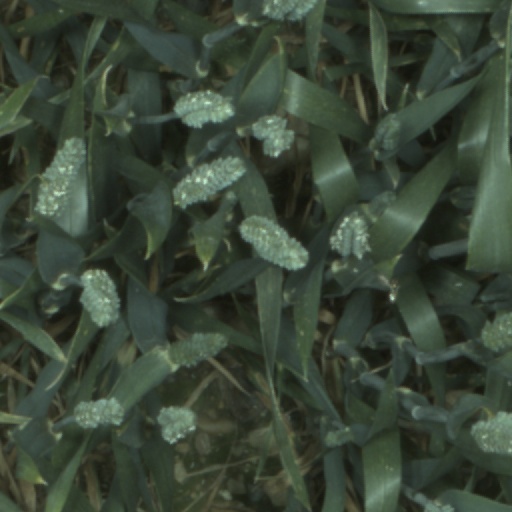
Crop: wheat